Corstorphine

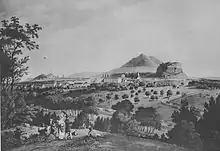
View of Edinburgh from Corstorphine Hill, 1824

Sir John Forrester, who succeeded his father upon his death, was granted various lands, mostly in West Lothian, in 1426 which were united into the barony of Liberton. In Perth on 4 February 1431 James I confirmed him in the house and lands of Corstorphine, which would be thereafter known as the Barony of Corstorphine. He likely founded the Corstorphine Collegiate Church in 1429, which forms part of today's parish kirk. Sir John is thought to have died in 1448 and was buried in Corstorphine Kirk, where recumbent effigies of him and one of his wives survive. He had four children: John, Henry, Elizabeth, and Janet.